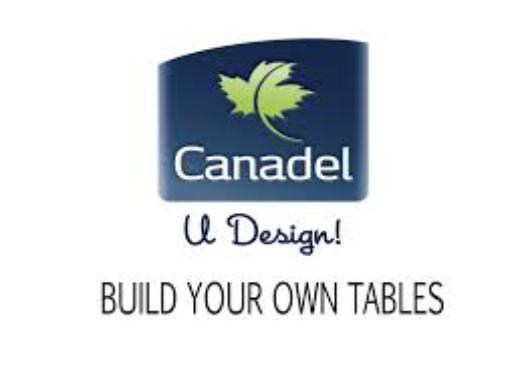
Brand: canadel
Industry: Necessities